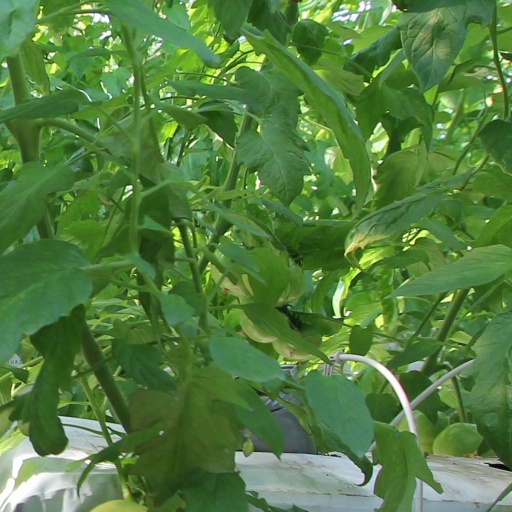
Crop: tomato